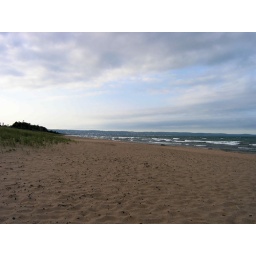
Lake Superior, largest fresh water lake in the world.